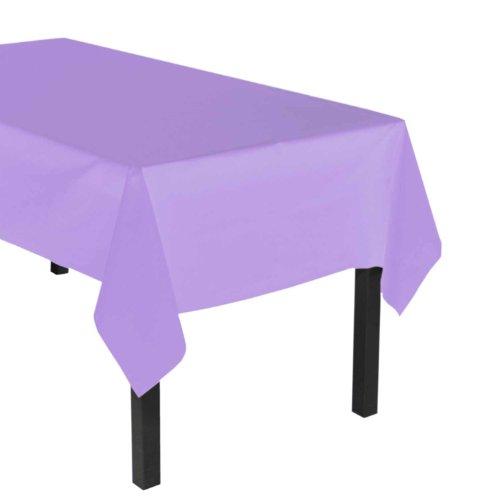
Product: Party Essentials Heavy Duty Plastic Table Cover Available in 44 Colors, 54" x 108", Lavender
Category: Home & Kitchen | Event & Party Supplies | Decorations | Tablecovers
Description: Northwest Enterprises Heavy Duty Plastic Table Cover, 54 X 108-Inches, Lavender.
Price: $16.99